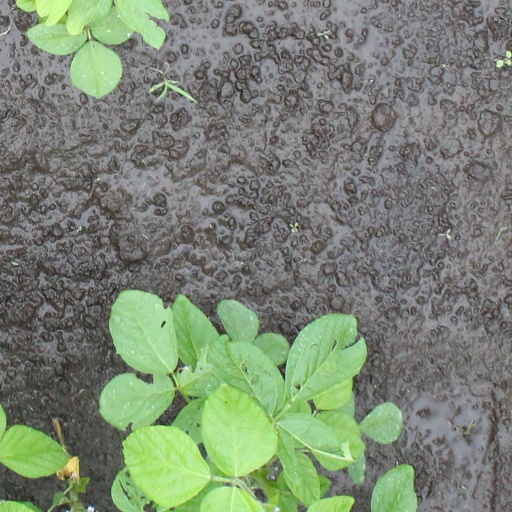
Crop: soybean